Theiss UAV Solutions

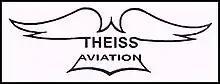
Former company logo

The company stopped working on manned general aviation aircraft to concentrate entirely on UAVs. Rebranded in 2015, the company is now known as Theiss UAV Solutions, LLC. The company produces a series of UAVs, including the Theiss NIRV (Nature Inspired Reconnaissance Vehicle) that is designed to resemble a soaring bird to conduct covert reconnaissance in urban and rural areas, with models that resemble a vulture, gull and hawk. The company also designs custom UAVs for customers.